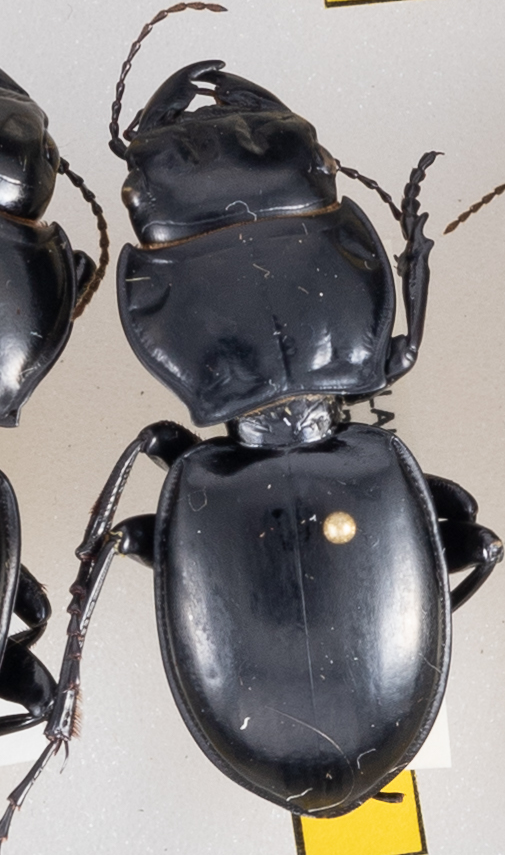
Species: Pasimachus californicus
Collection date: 2019-08-21
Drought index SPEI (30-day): -1.28
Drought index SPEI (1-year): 2.09
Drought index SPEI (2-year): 1.01